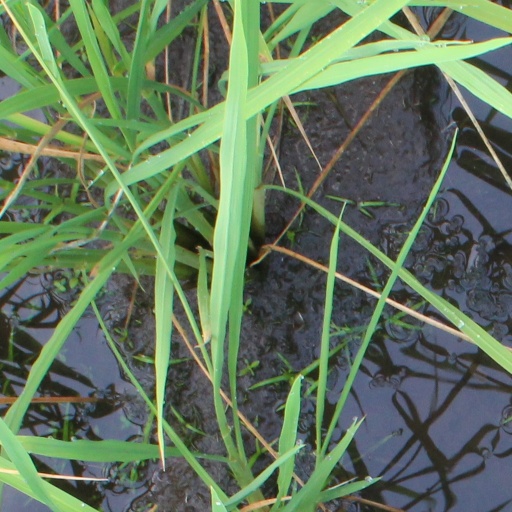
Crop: rice